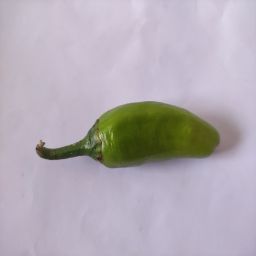
Crop: New Mexico Green Chile
Quality: Unripe